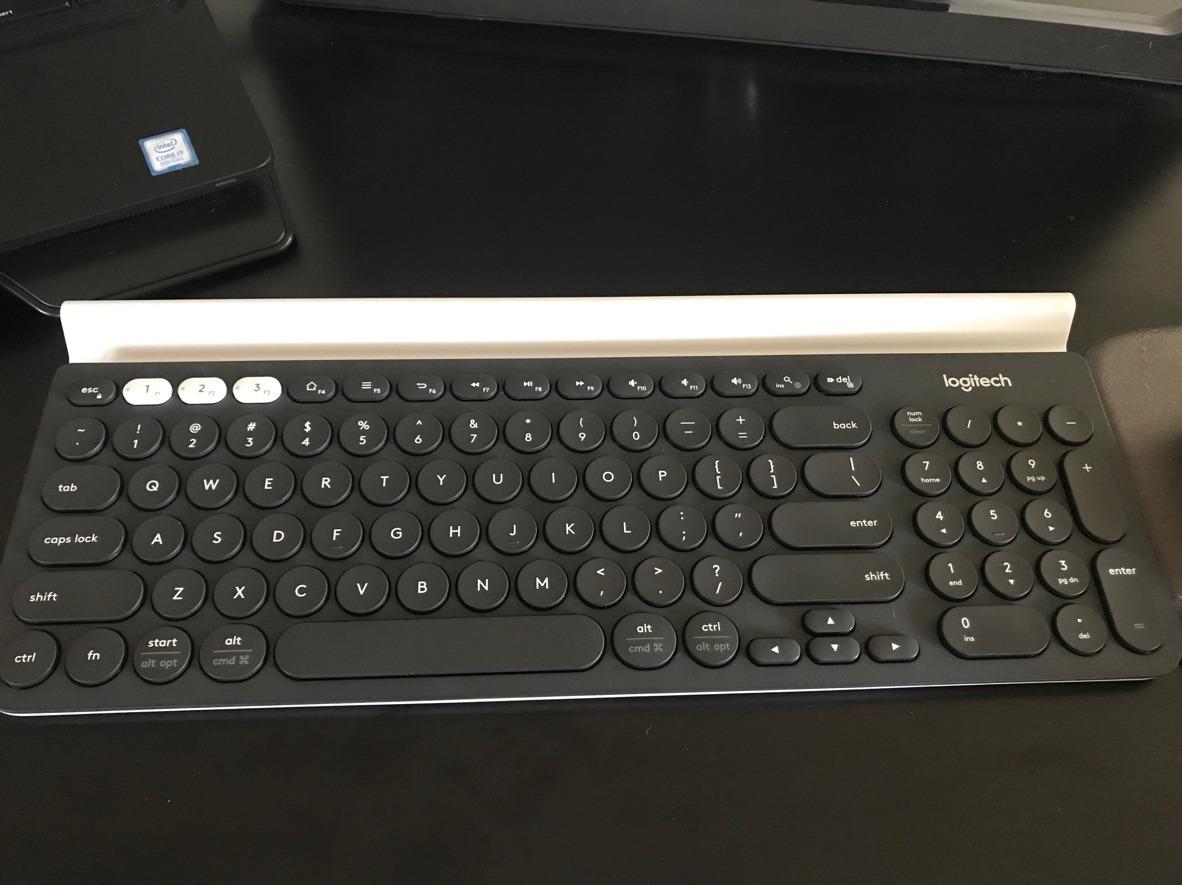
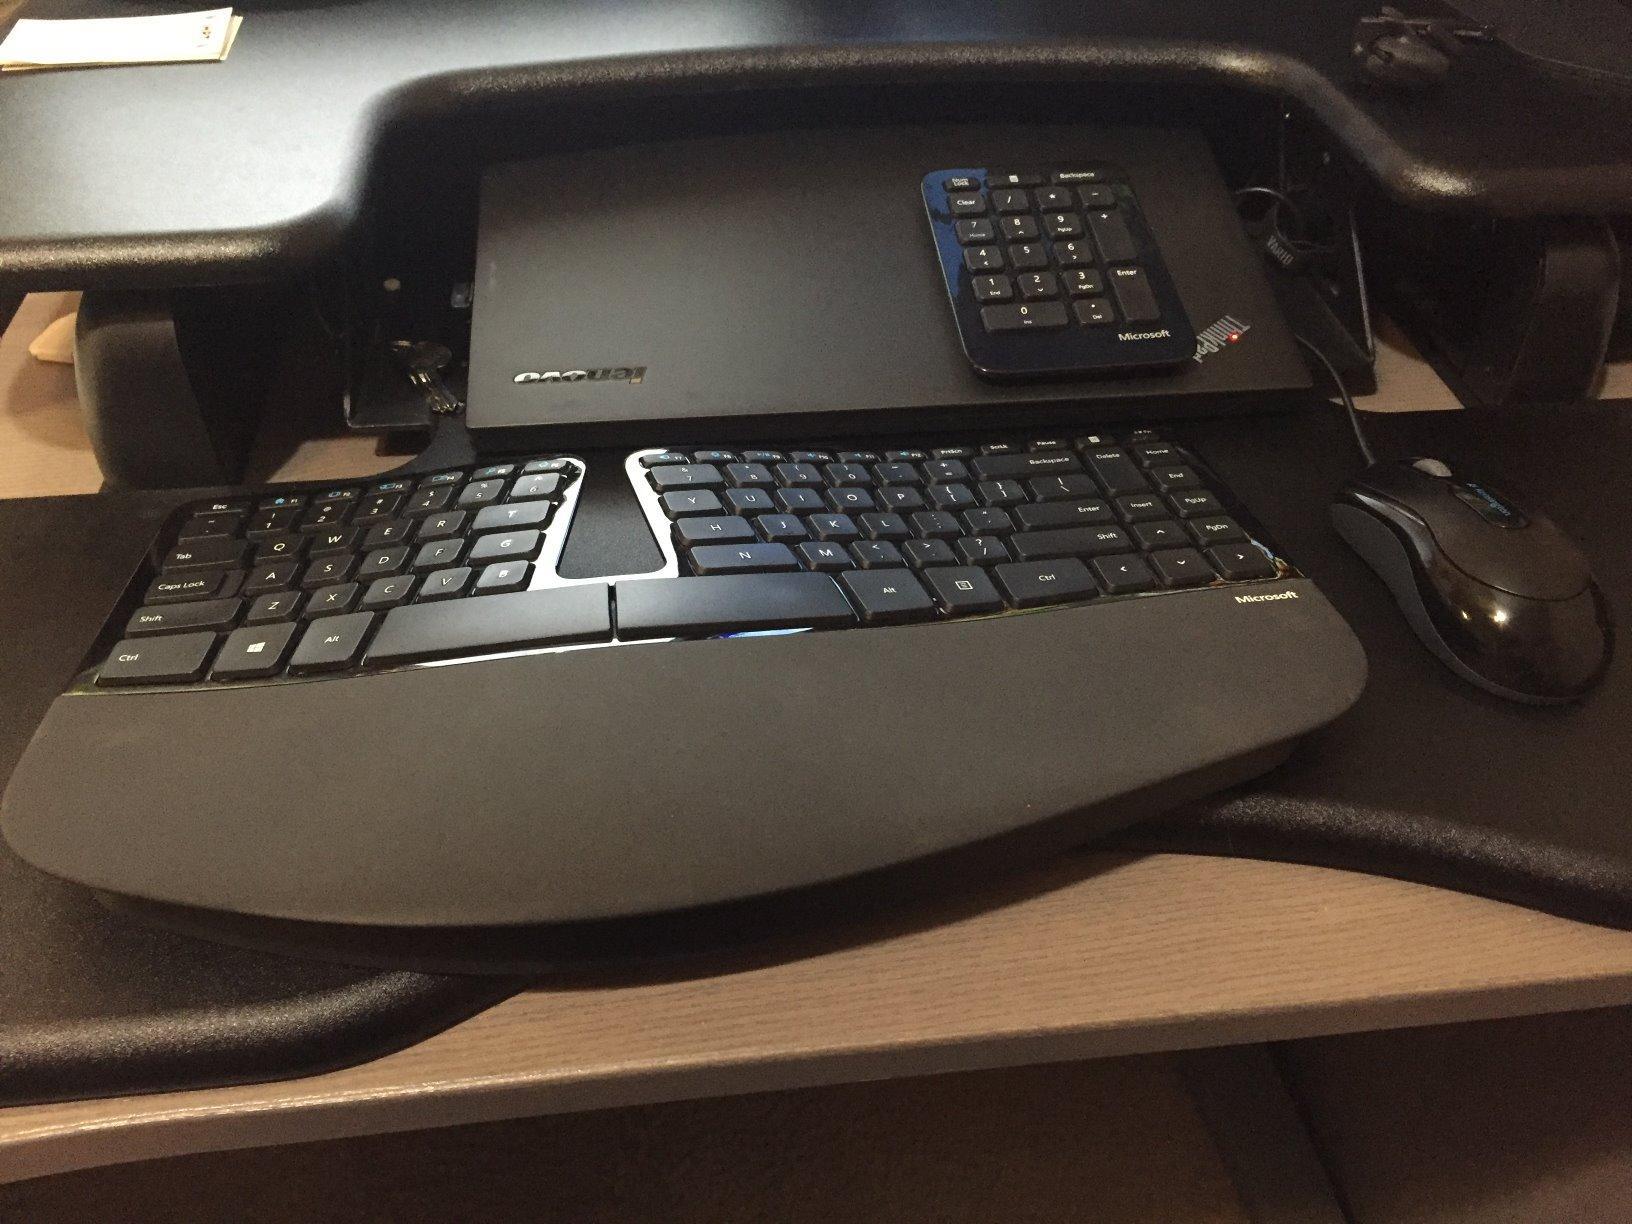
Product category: keyboard
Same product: no